Perino del Vaga

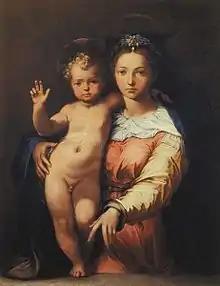
Perino del Vaga, "Madonna and Child", oil on canvas, Rome, Palazzo Montecitorio.

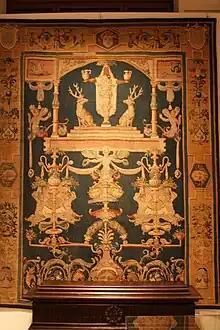
Brussels tapestry with the motif "Diana of Ephesus" by Perino del Vaga, 1545.

Piero Bonaccorsi (1501 – October 19, 1547), known as Perino (or Perin) del Vaga, was an Italian painter and draughtsman of the Late Renaissance/Mannerism.